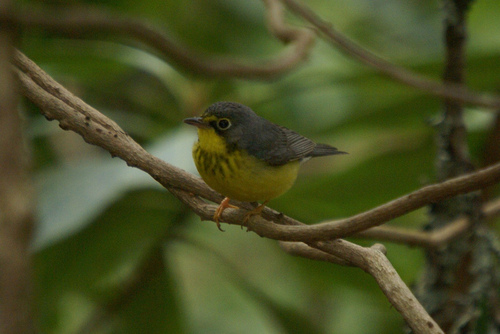
the bird has a yellow breast and belly as well as a small bill.
this is a bird with a yellow breast and belly and a grey back with a pointy beak.
this small roundish bird has a yellow throat, breast, belly and abdomen and a gray head, wings and tail.
this bird is black and yellow in color with a sharp short beak, and light eye rings.
this small bird has dark brown along its head and back and yellow throughout its belly.
this bird has wings that are black and has a yellow bellya small colorful bird with yellow feathers covering its vent, belly and throat, a yellow eye ring and grey secondaries
this bird is yellow with black and has a very short beak.
this bird has a fat yellow/black breast and a small billa small round body bird with a green belly and a gray back.
Species: Canada Warbler